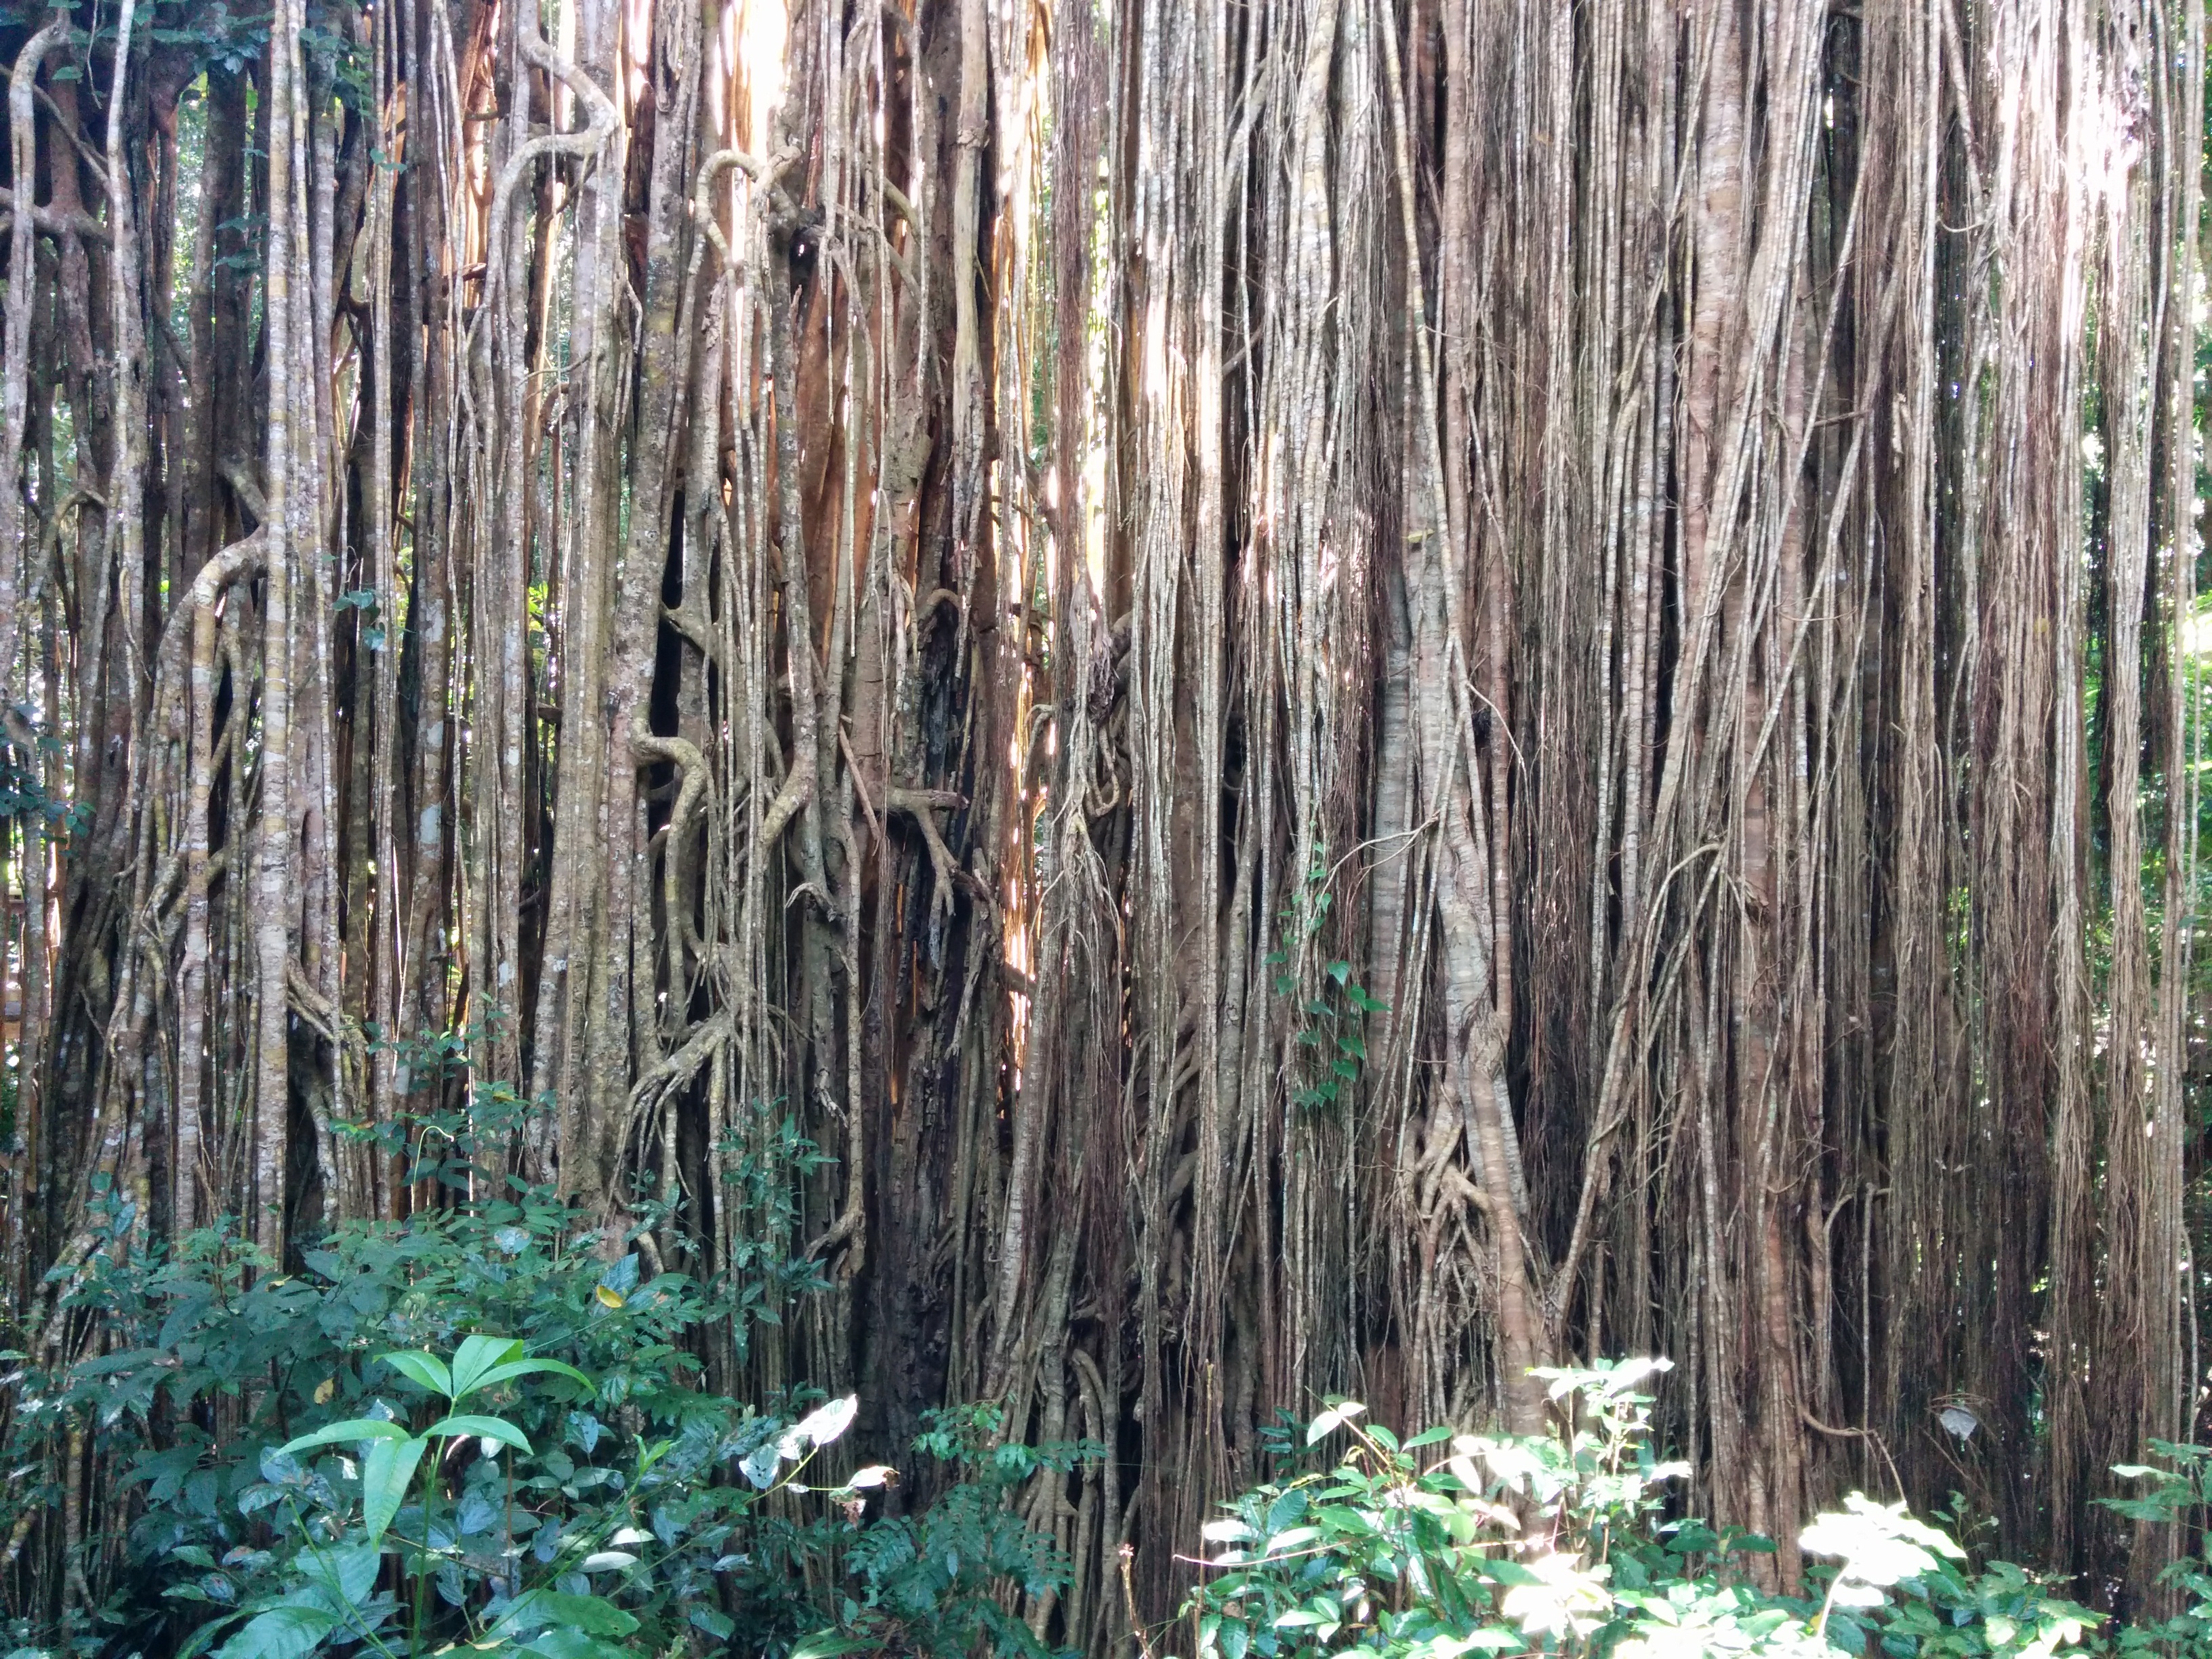
tree, forest, swamp, plant, trunk, formation, jungle, tropical, lush, australia, tropic, spruce, vegetation, rainforest, wetland, roots, woodland, habitat, ecosystem, ficus, strangler, biome, old growth forest, natural environment, woody plant, temperate coniferous forest